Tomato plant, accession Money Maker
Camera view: bottom (45 deg); turntable rotation: 150 degrees
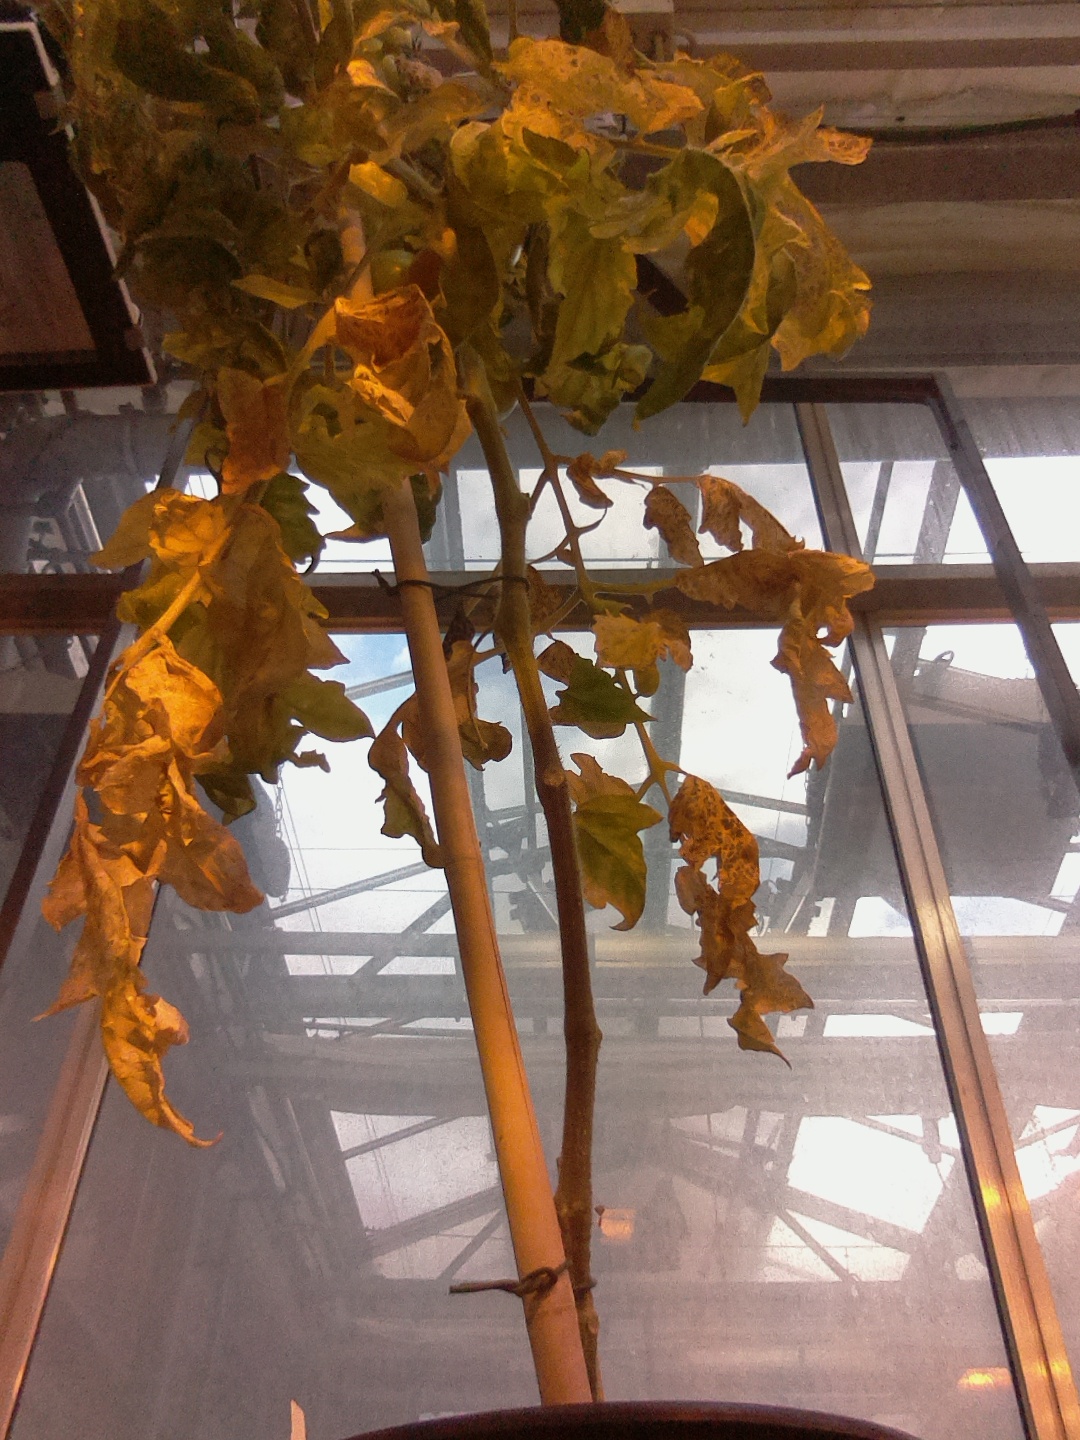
BBCH growth stage 80: fruits start showing typical ripe color (orange -> red)